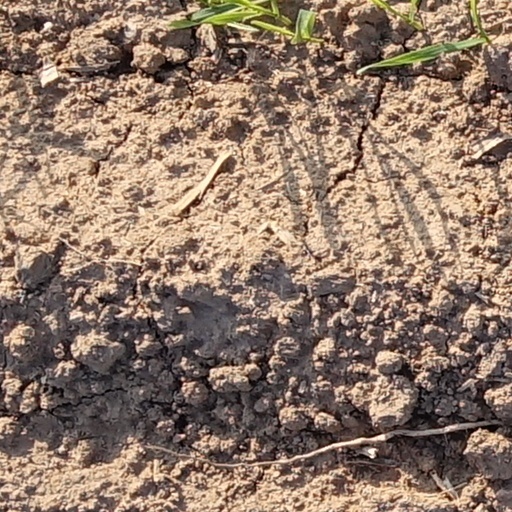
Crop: wheat